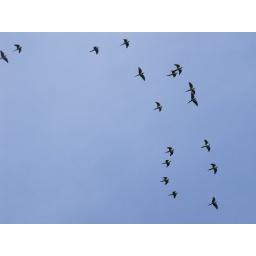
parrot flock in the glorious blue sky overhead